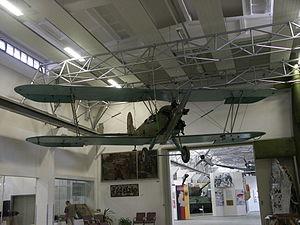
Le musée d'histoire militaire de Dresde est le musée le plus important des forces militaires allemandes avec le Luftwaffenmuseum der Bundeswehr de Berlin Gatow. Ce musée est situé dans un ancien arsenal militaire qui se trouve à Albertstadt, dans la banlieue de Dresde et a été ouvert en 1972 à l'époque de l'Allemagne de l'Est. Il est administré par le bureau de recherche d'histoire militaire des forces armées allemandes, basé à Potsdam.